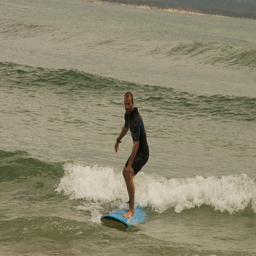
There is a man surfing on a gentle wave.
man riding a blue surfboard in the ocean
The man surfs on a blue surfboard through a small wave.
a man is riding a surfboard at the beach
A man in a wet suit on a surfboard in the water.